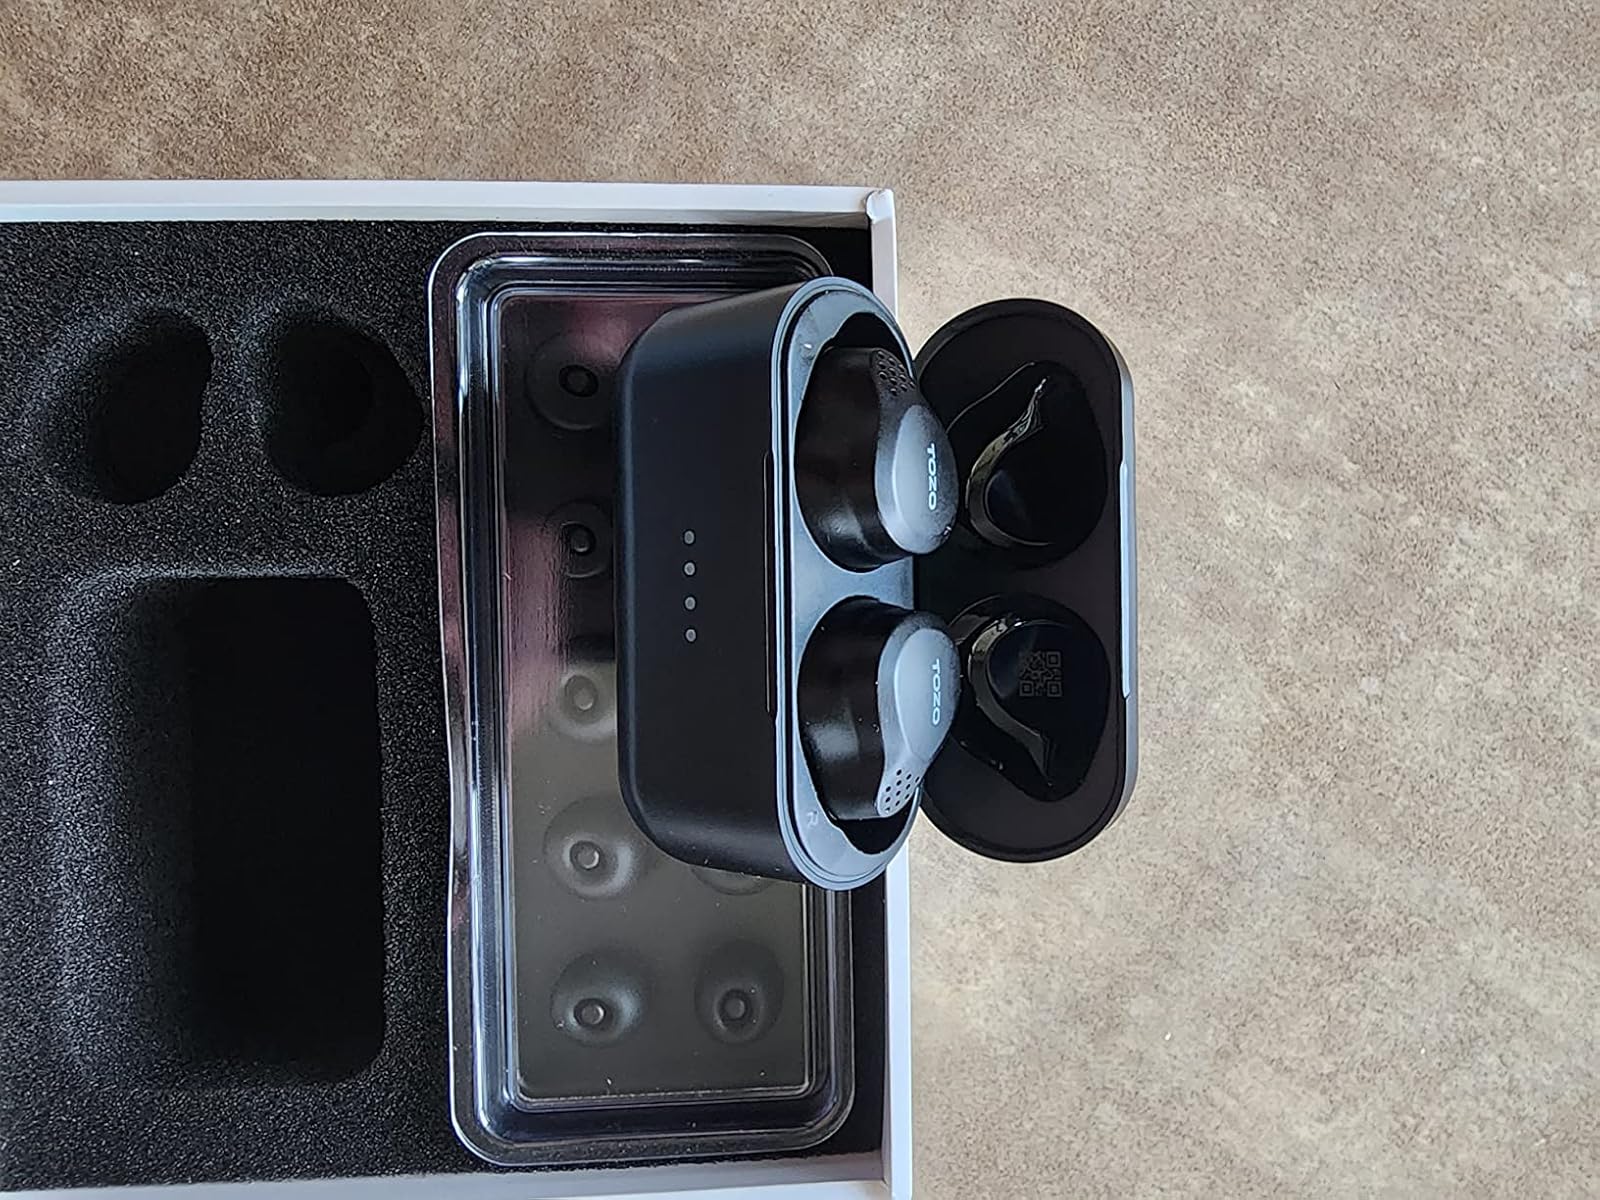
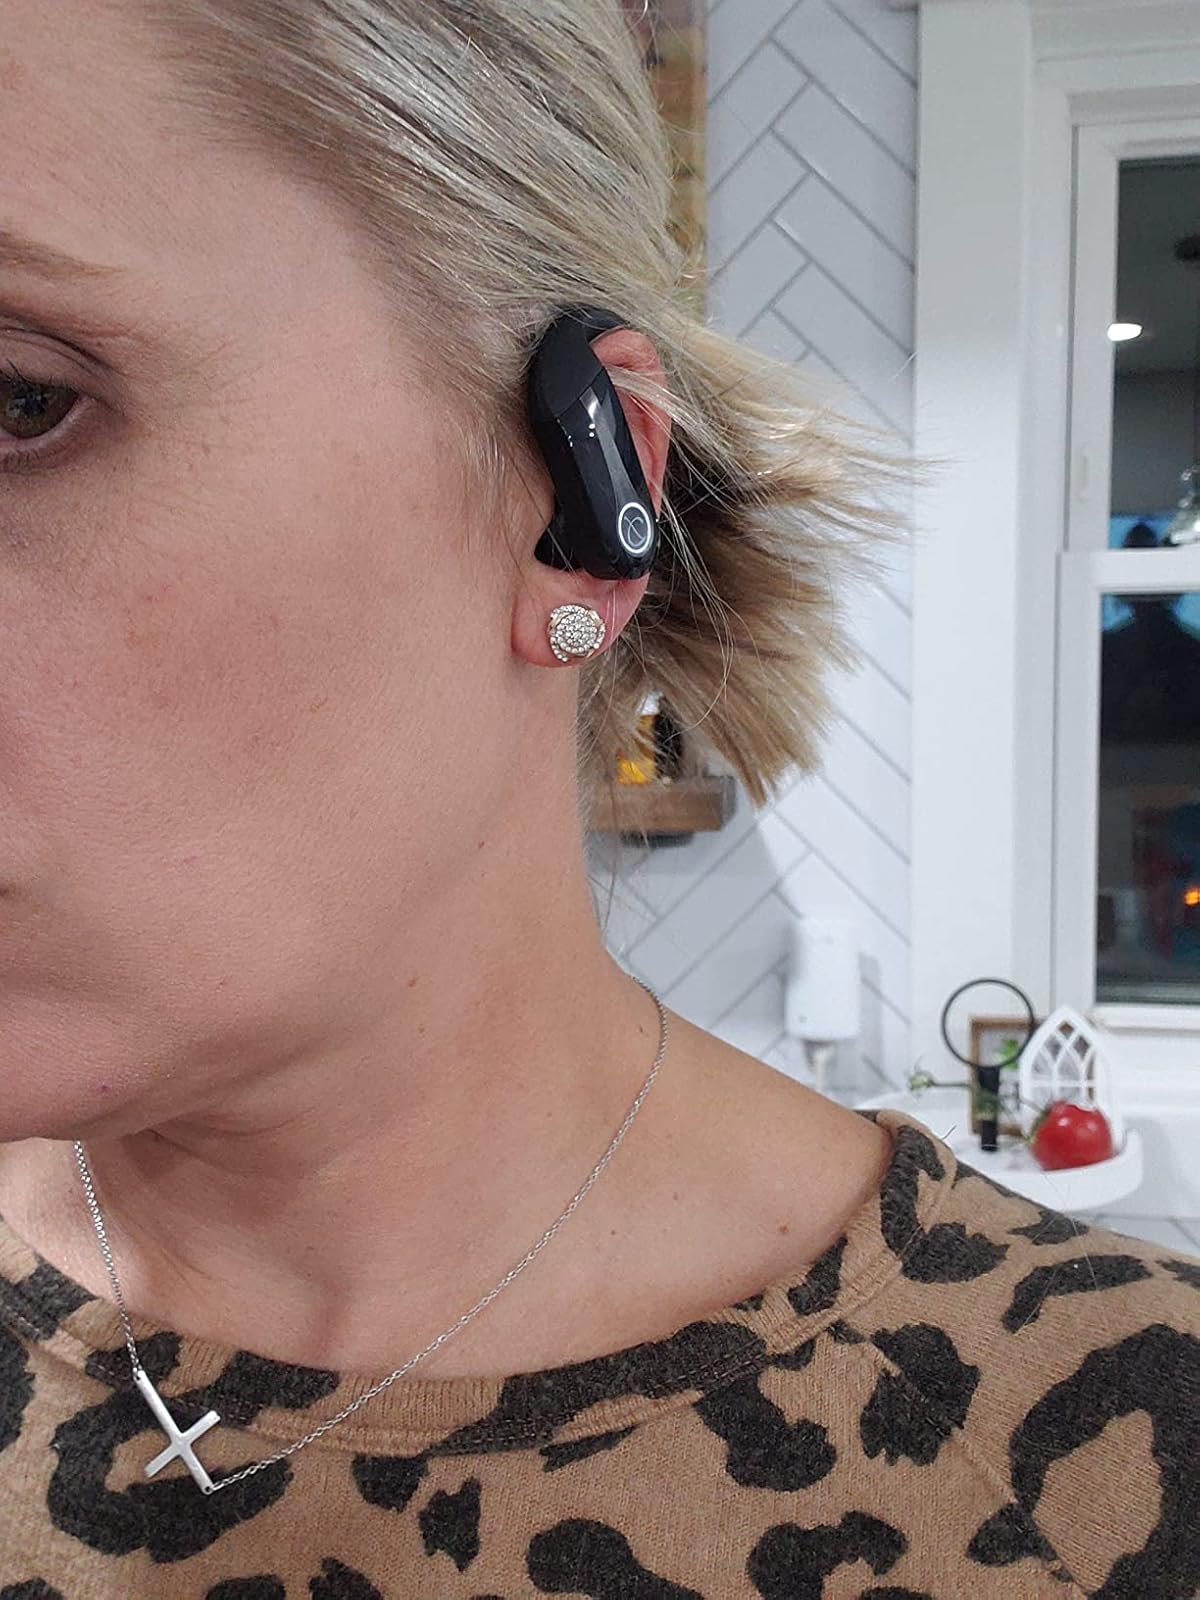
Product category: earbuds
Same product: no